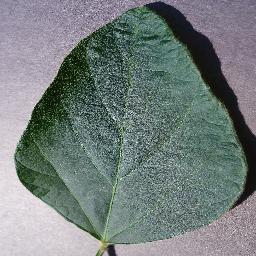
Label: Soybean___healthy